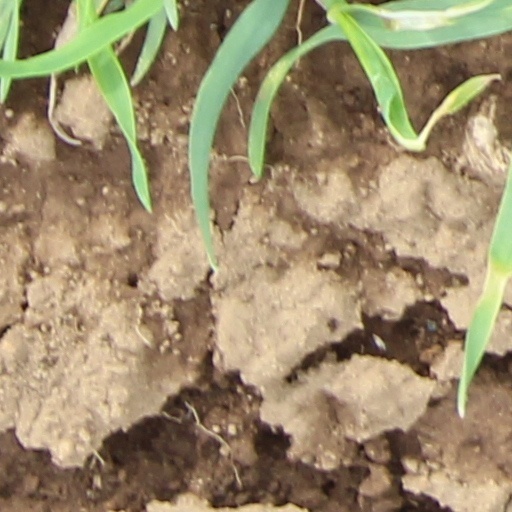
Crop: wheat